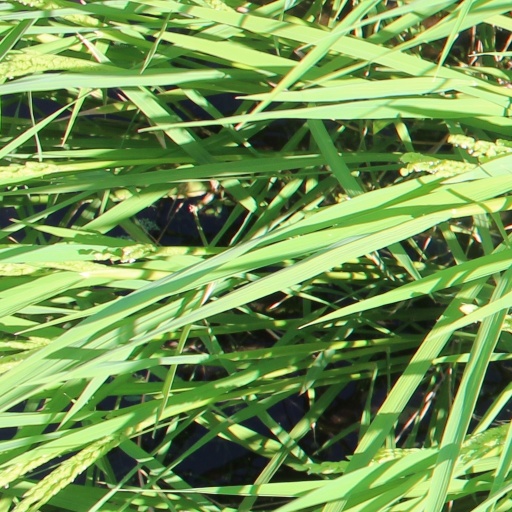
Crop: rice